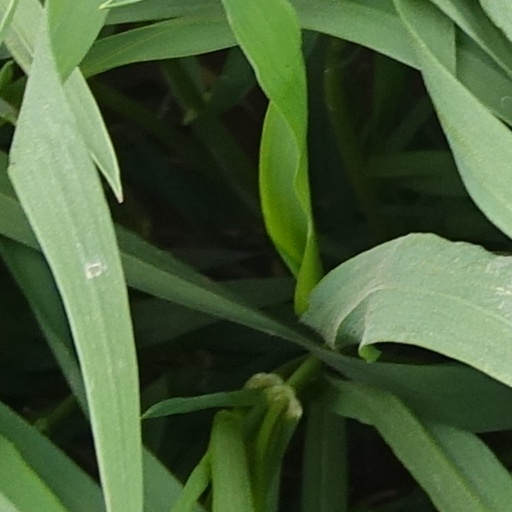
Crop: wheat